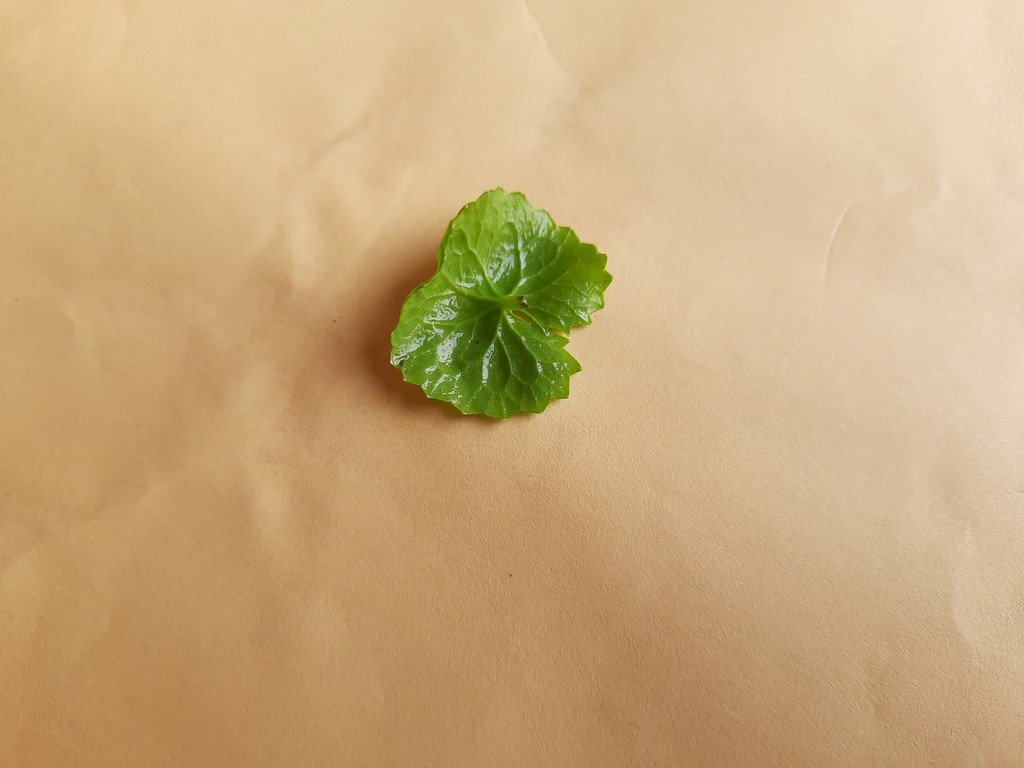
Label: Healthy